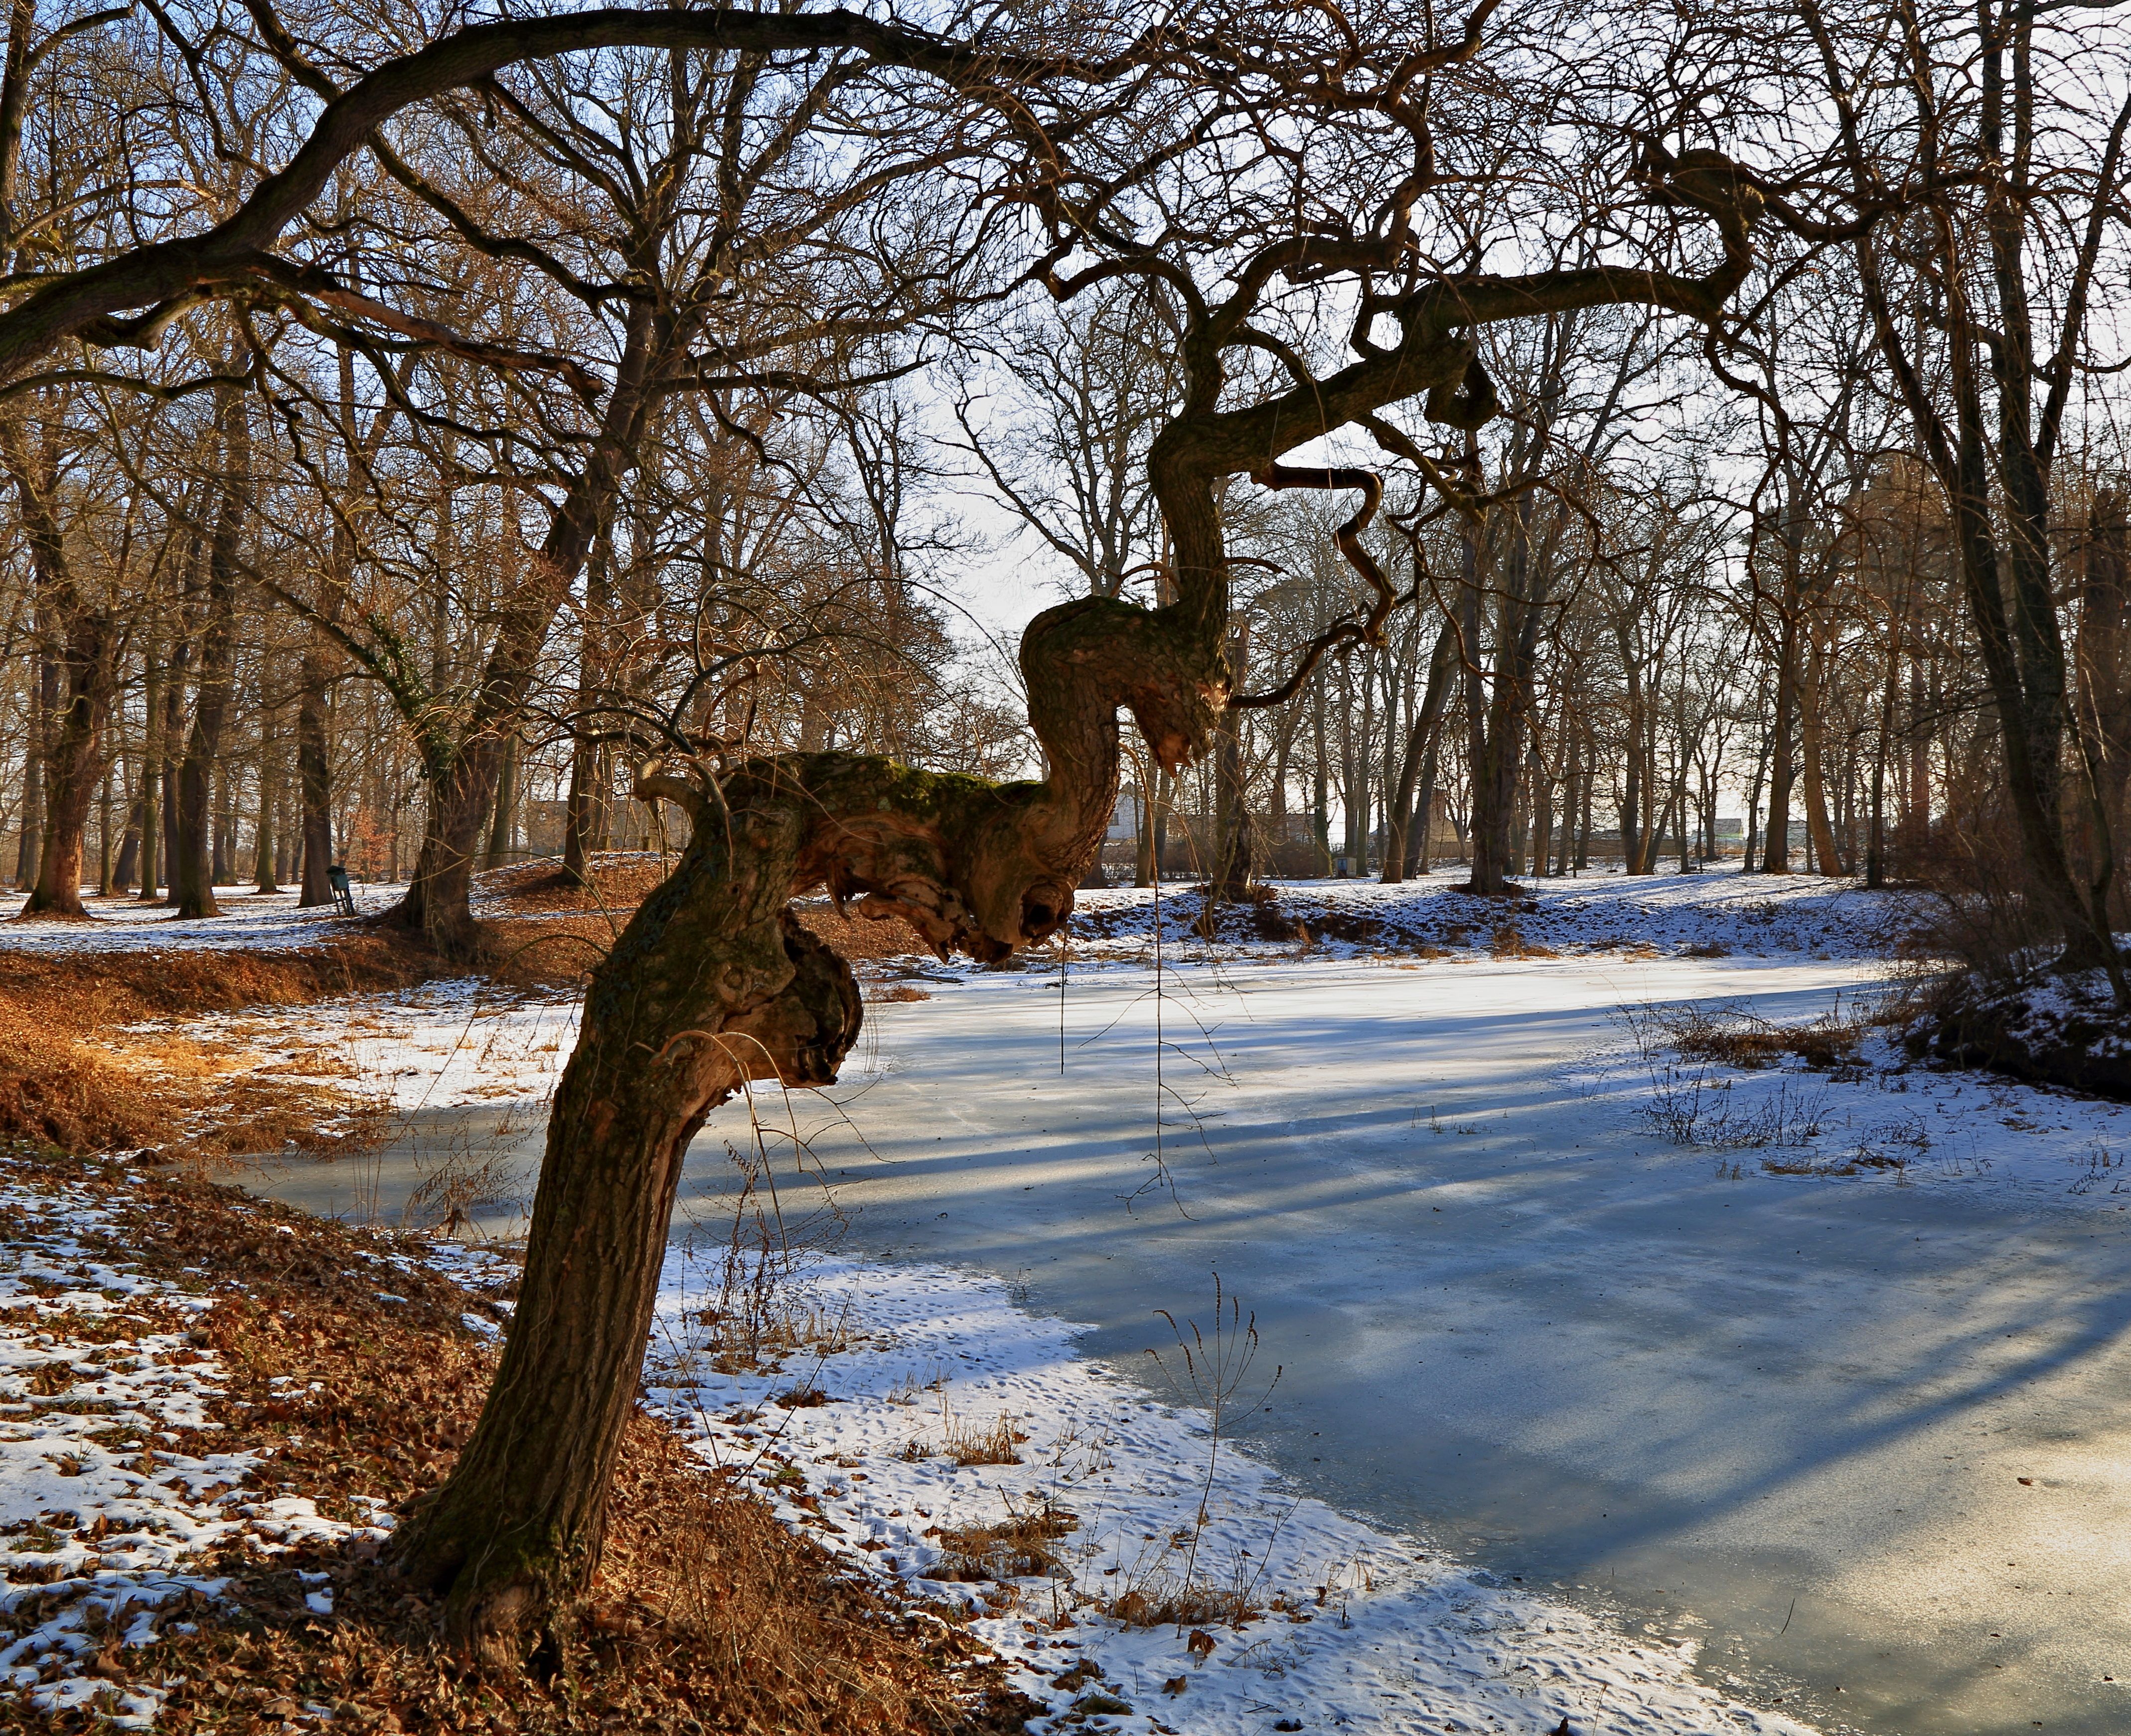
Woodland
This winter landscape shows a twisted, tree trunk.
 The ground is covered with a mix of snow and brown fallen leaves.
The surrounding woodland area features bare trees casting long shadows across the snowy surface.
This landscape photograph is shot at eye level, capturing a serene winter forest scene.
The color palette consists of browns, whites, and blues.
 The lighting appears to be mid-morning.
 The photography style is nature landscape.
Labels: Plant, Tree, Tree Trunk, Vegetation, Land, Nature, Outdoors, Woodland, Grove, Scenery, Snow, Weather, Oak, trees, Leaves